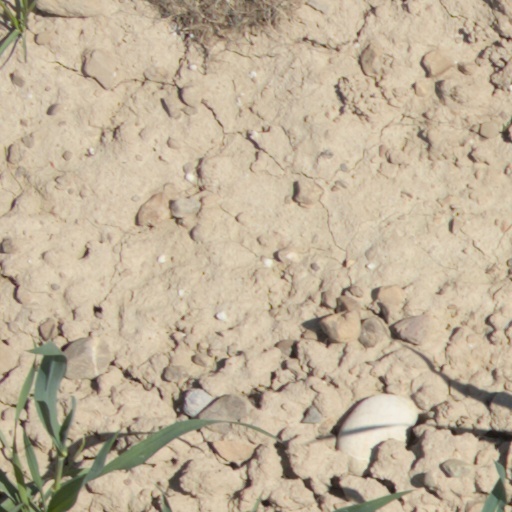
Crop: wheat